List of Michigan ballot proposals

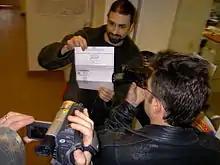
Voter displaying a 2008 Michigan primary election ballot

The following is a list of statewide initiatives and referendums modifying state law and proposing state constitutional amendments in Michigan, sorted by election.